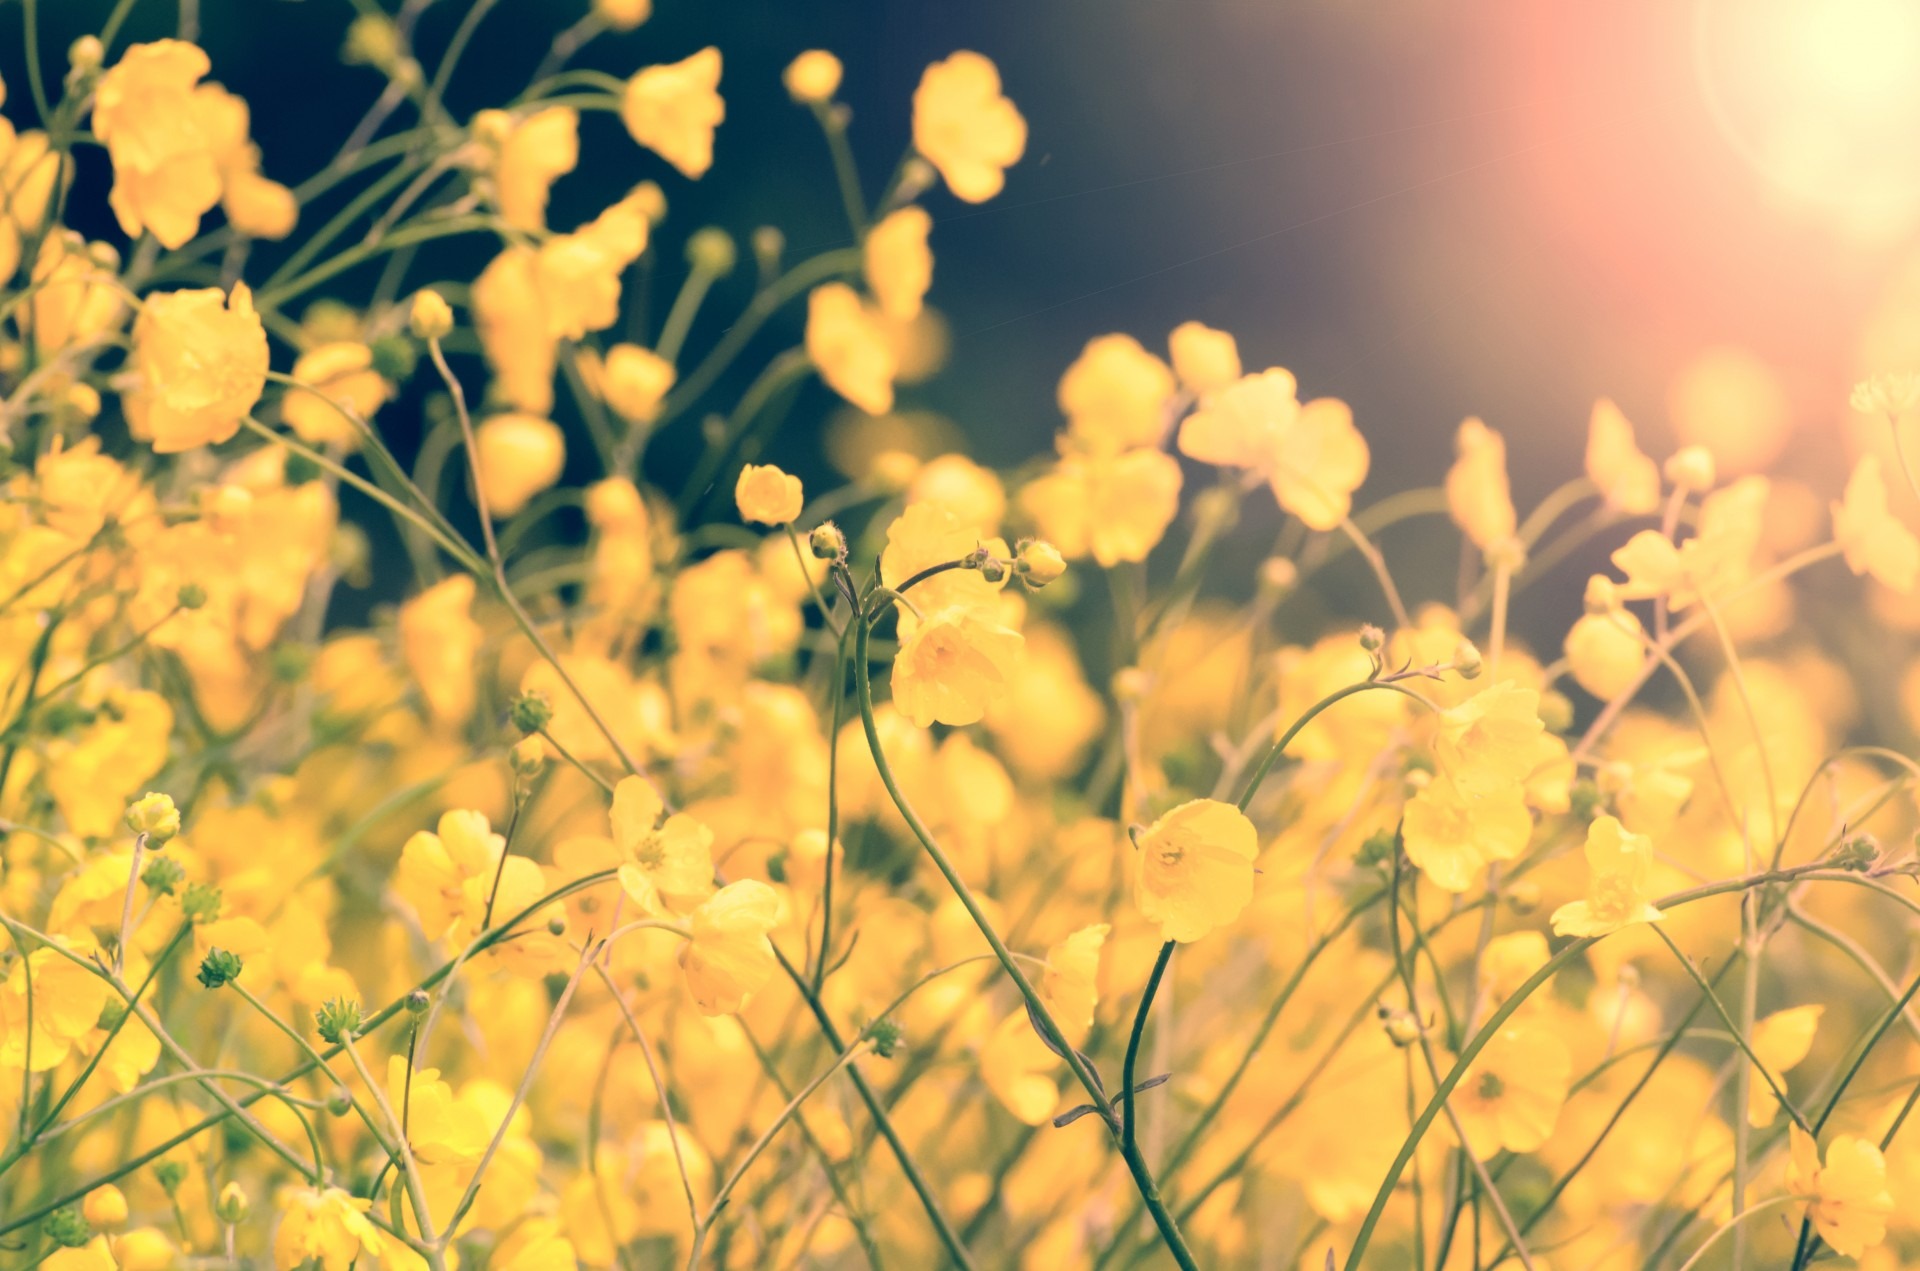
nature, grass, branch, blossom, plant, sky, sunshine, sun, field, meadow, prairie, sunlight, morning, leaf, flower, bloom, summer, decoration, food, spring, produce, color, autumn, blooming, yellow, agriculture, garden, flora, rapeseed, wildflower, flowers, gardening, grassland, macro photography, flowering plant, grass family, plant stem, land plant, natural natural